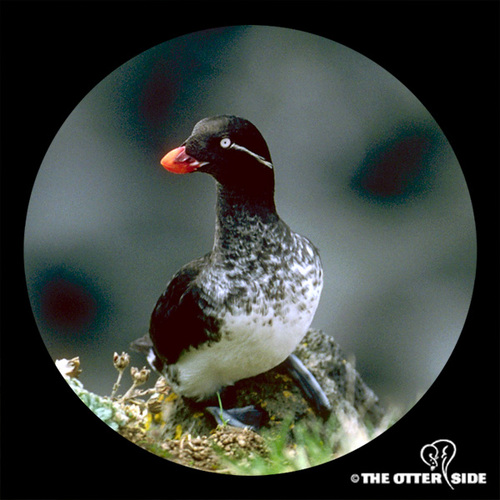
this bird has a white belly with black speckling into a black head and wings with white eyes and a thick, rounded beak.
this bird has a wide and bright orange bill, and a black spotted breast.
this bird has a very orange dull and rounded beak, with very white eyes and white and black speckled breast.
this bird has a short orange bill with a black head and coverts
this bird has a strange shaped orange bill with white on it's belly.
this bird is black with white and has a very short beak.
this a bird that resembles a duck of sorts with a grey and white speckled body and an orange beak.
this bird has wings that are black and has an orange bill
this bird has a black crown as well as a orange bill
this small bird has a orange beck, black head with white on its chest and black feet.
Species: Parakeet Auklet